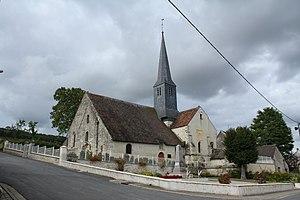
Église Saint-Laurent de Festigny, (Classé, 1921) This building is indexed in the Base Mérimée, a database of architectural heritage maintained by the French Ministry of Culture,
Festigny est une commune française, située dans le département de la Marne en région Grand Est.
Cet article recense les monuments historiques de la Marne, en France.